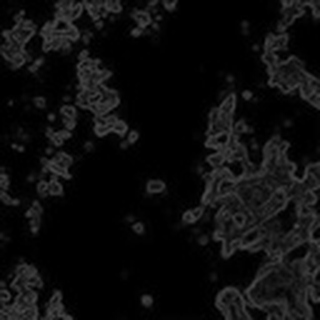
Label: cotton_powdery_mildew